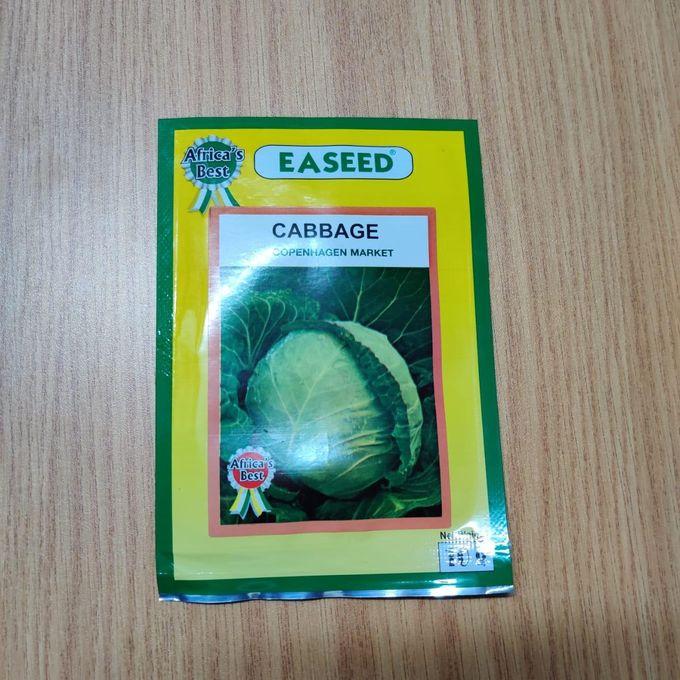
Mbegu za mboga za majani aina ya kabichi ikiwa imehifadhiwa vizuri katika paketi iliyotengenezwa kwa kutumia plastiki, kukiwa na jina la mbegu hizo limeandikwa kwa pakiti hiyo pamoja na picha ya kabichi imechorwa.